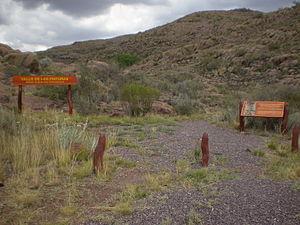
La province de La Pampa est une province du centre de l'Argentine. Elle est bordée à l'ouest par la province de Mendoza, au sud par le Río Colorado qui la sépare de la province de Río Negro, à l'est par celle de Buenos Aires et au nord par la province de San Luis et celle de Córdoba. Sa capitale est Santa Rosa.